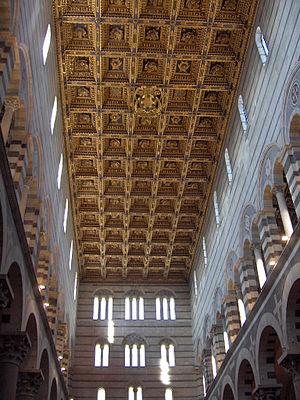
La Piazza dei Miracoli, ou place de la Cathédrale de Pise, est le centre religieux et le lieu artistique et touristique le plus important de Pise. Inscrite au patrimoine mondial de l’UNESCO depuis 1987, on peut y admirer les monuments qui forment le centre de la vie religieuse de la ville.
Un plafond à caissons est en architecture un plafond, un soffite ou une voûte couvert ou construit avec des compartiments disposés de façon régulière. Les formes géométriques usuelles sont le carré, le rectangle et l'octogone.